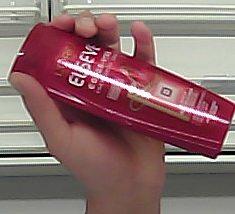
Product: loreal_shampoo